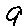
Label: 9